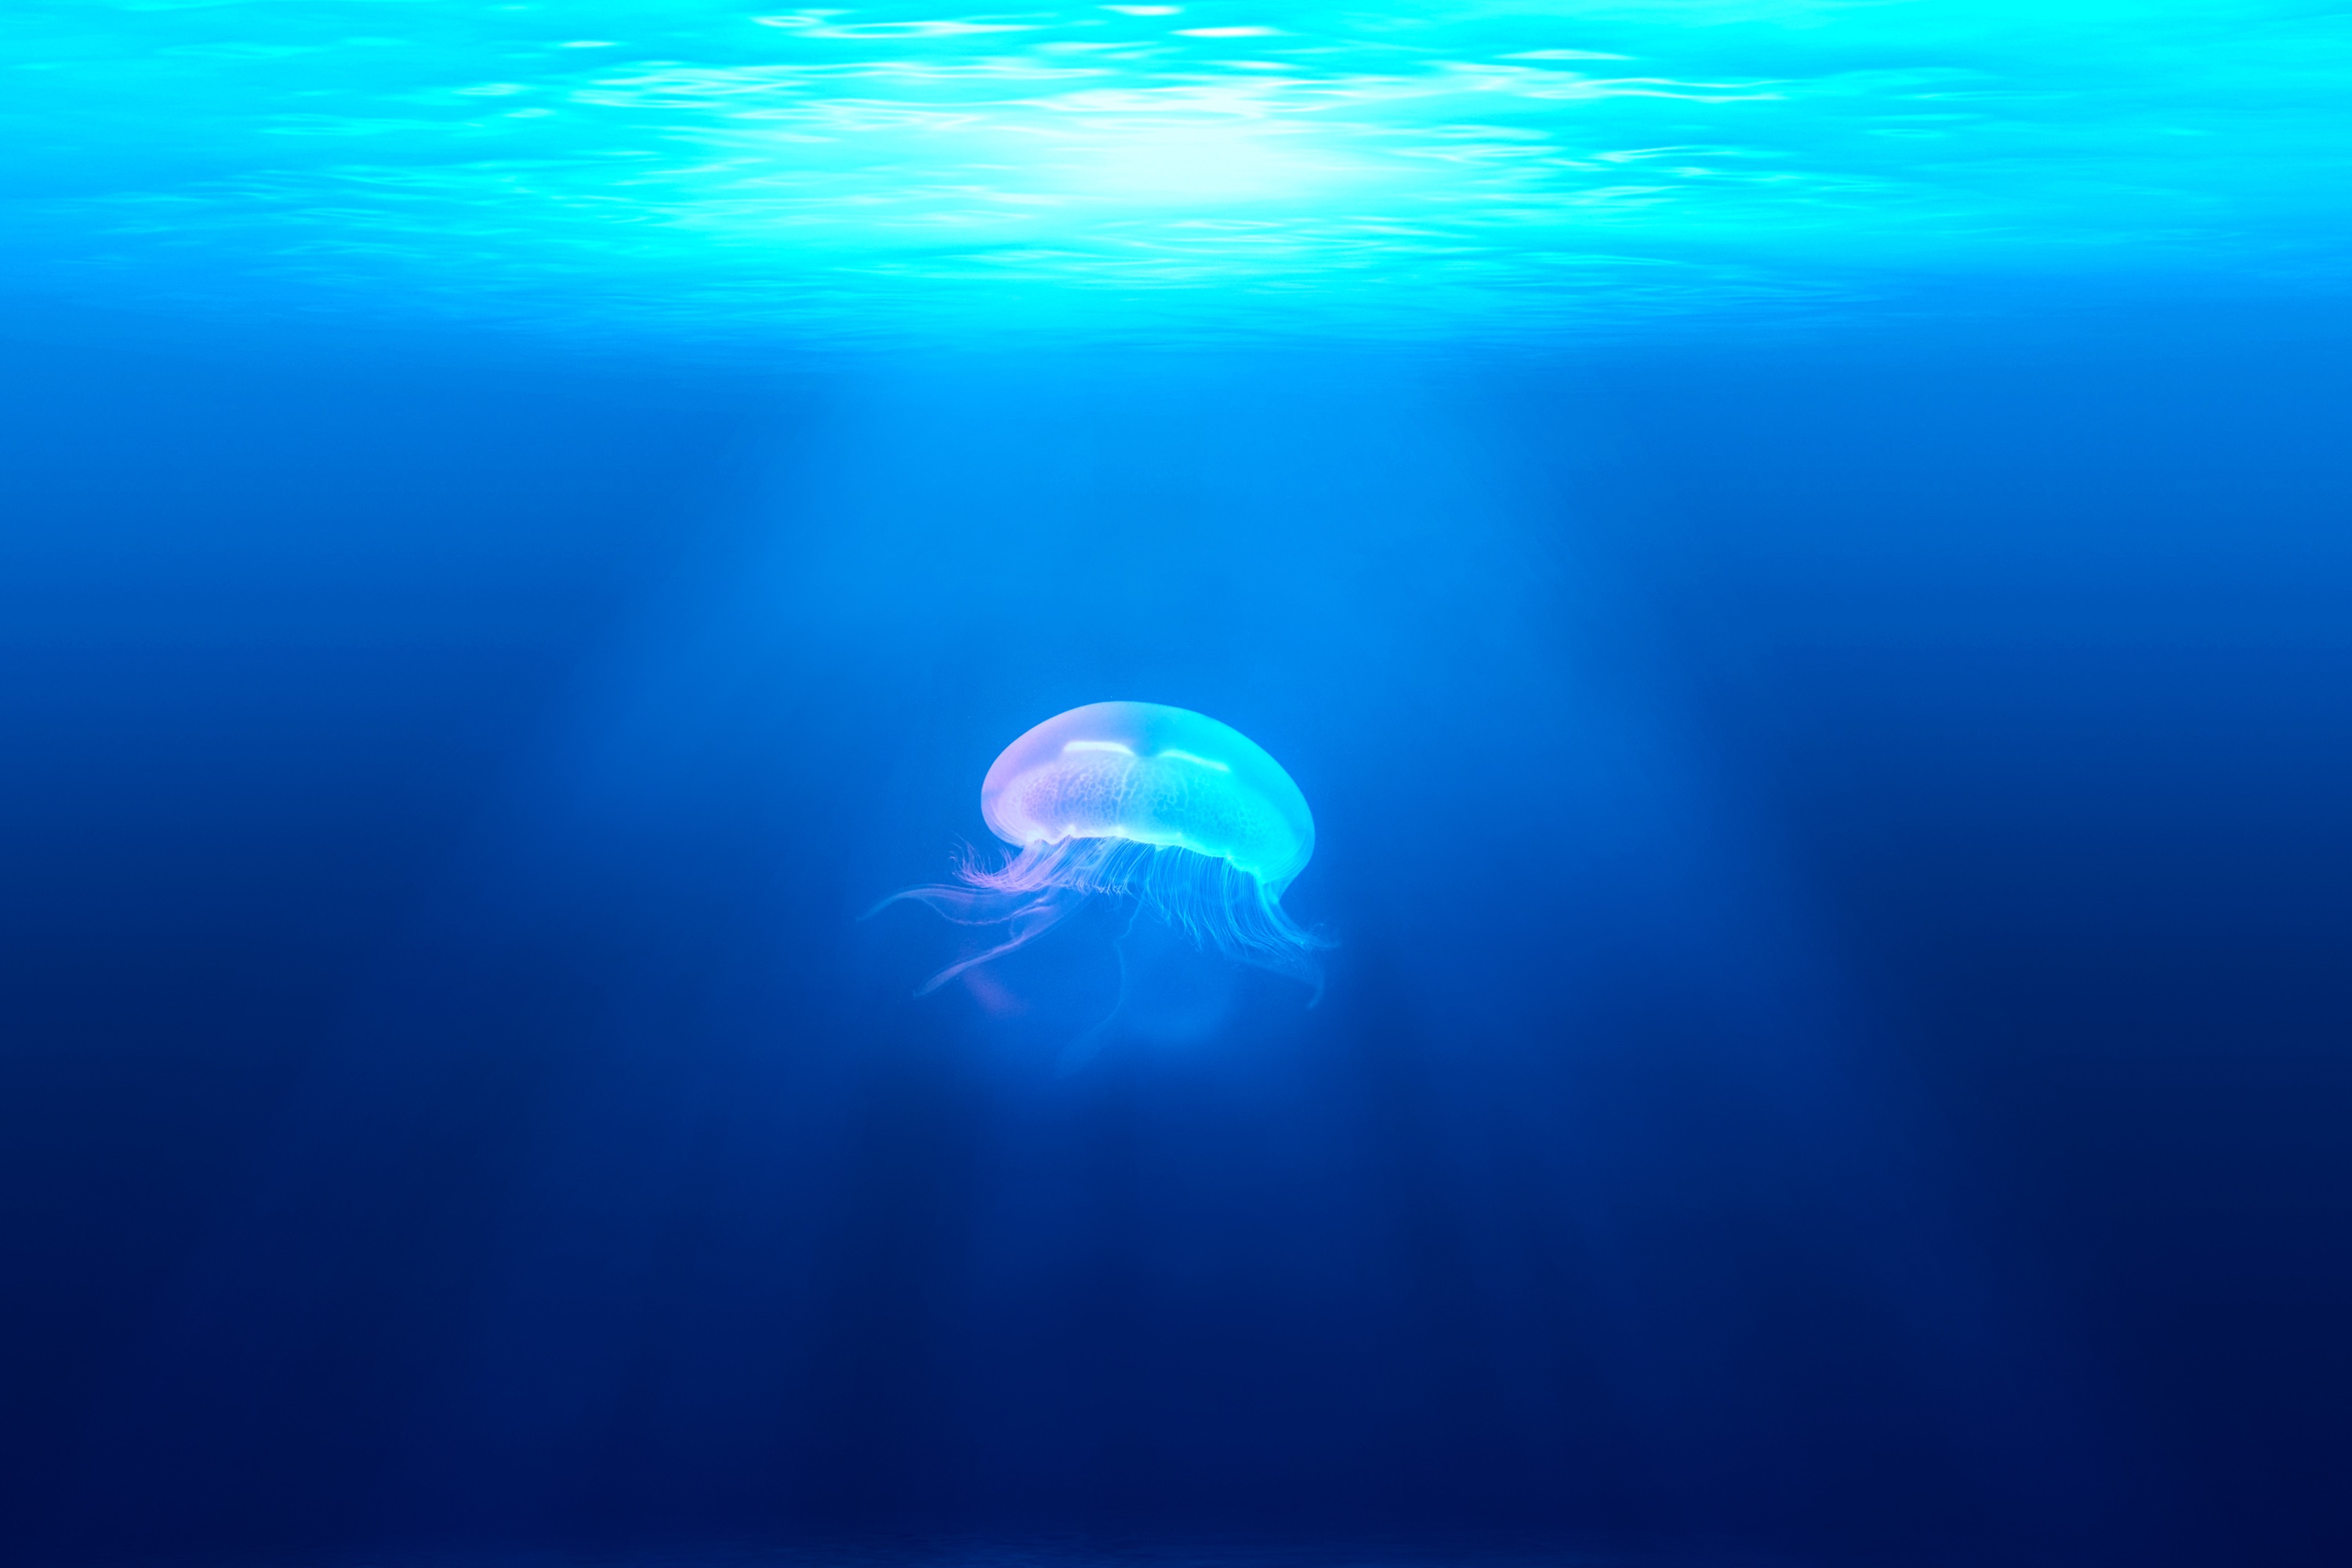
sea, water, ocean, light, underwater, biology, jellyfish, invertebrate, reef, cnidaria, marine biology, marine invertebrates